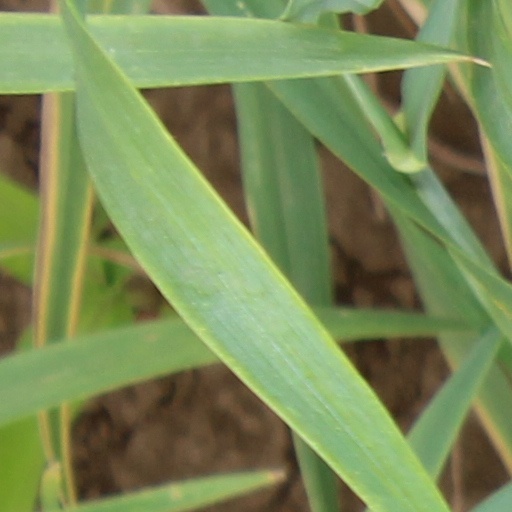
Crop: wheat